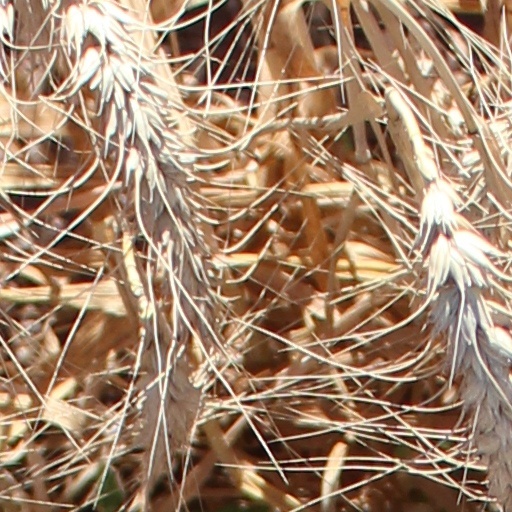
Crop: wheat